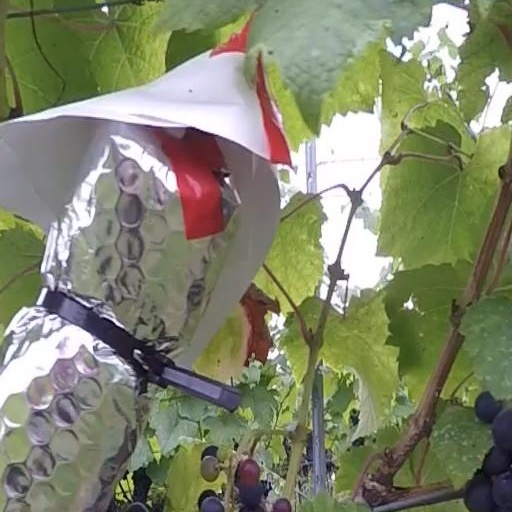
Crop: grape